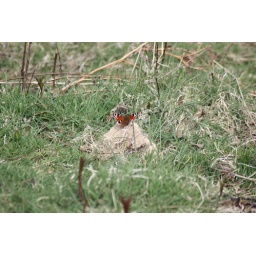
A beautiful butterfly we spotted while walking by the Derwent Reservoir